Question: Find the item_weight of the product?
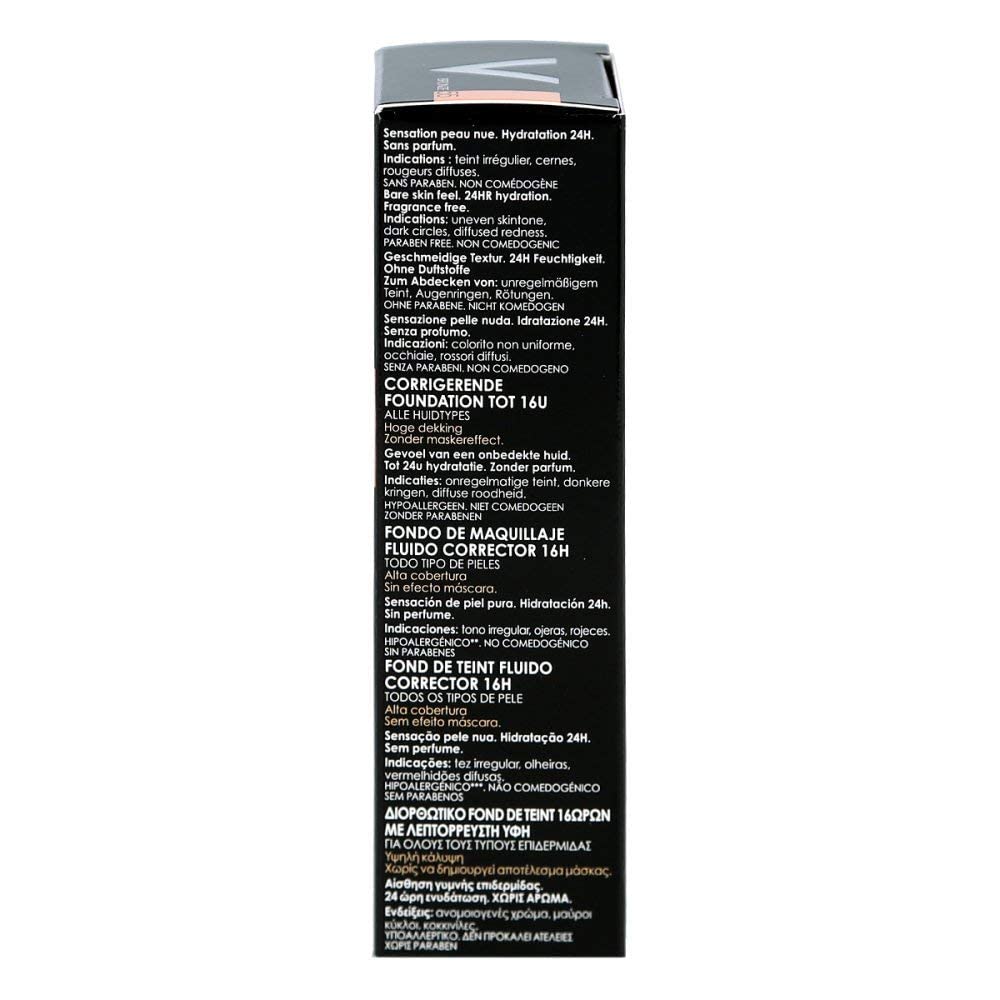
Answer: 160.0 pound